A. Sarosa

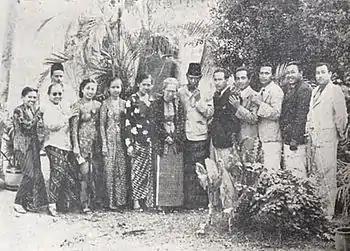
Sarosa with the cast of "Air Mata Iboe" (1941)

Sarosa worked as a librarian at Alg. Centrale Bank in Bandung, West Java, and then moved to Lindeman & Co trading company in 1937. When Fred Young was looking for an actor who graduated from middle school, he cast Sarosa along with Chatir Harro to star in his film "Djantoeng Hati" (1941).